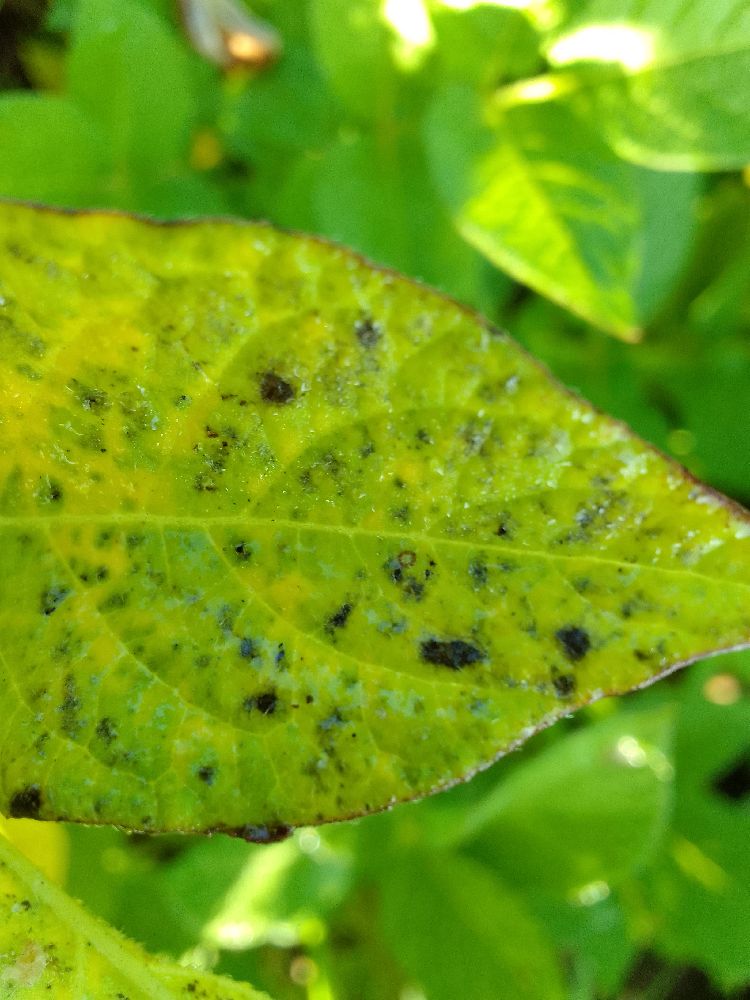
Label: Early blight